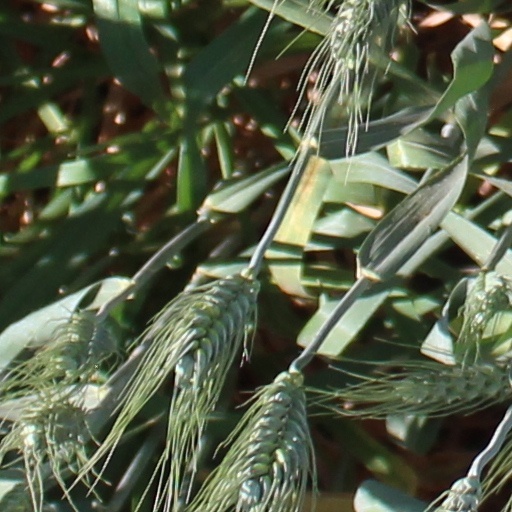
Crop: wheat